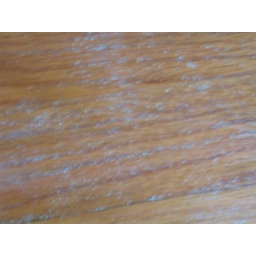
Minty green paint on the floor in the front bedroom